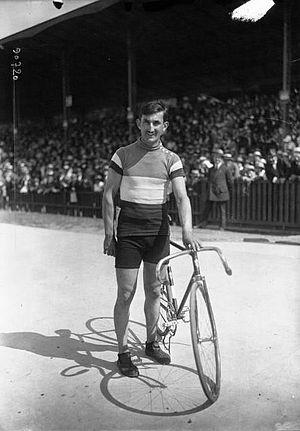
Grand Prix cycliste
Henri Bellivier, né à Saint-André-de-Cubzac, le 6 juin 1890 et mort le 14 mars 1980 à Ambilly est un coureur cycliste français. Il participe aux Jeux olympiques d'été de 1920.